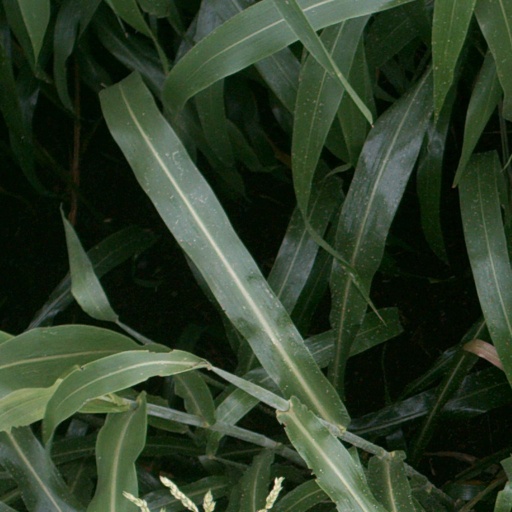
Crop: sorghum